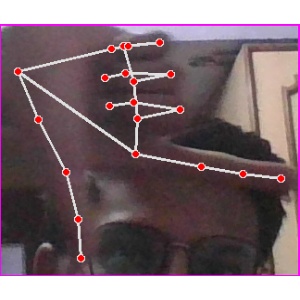
अक्षर: ख